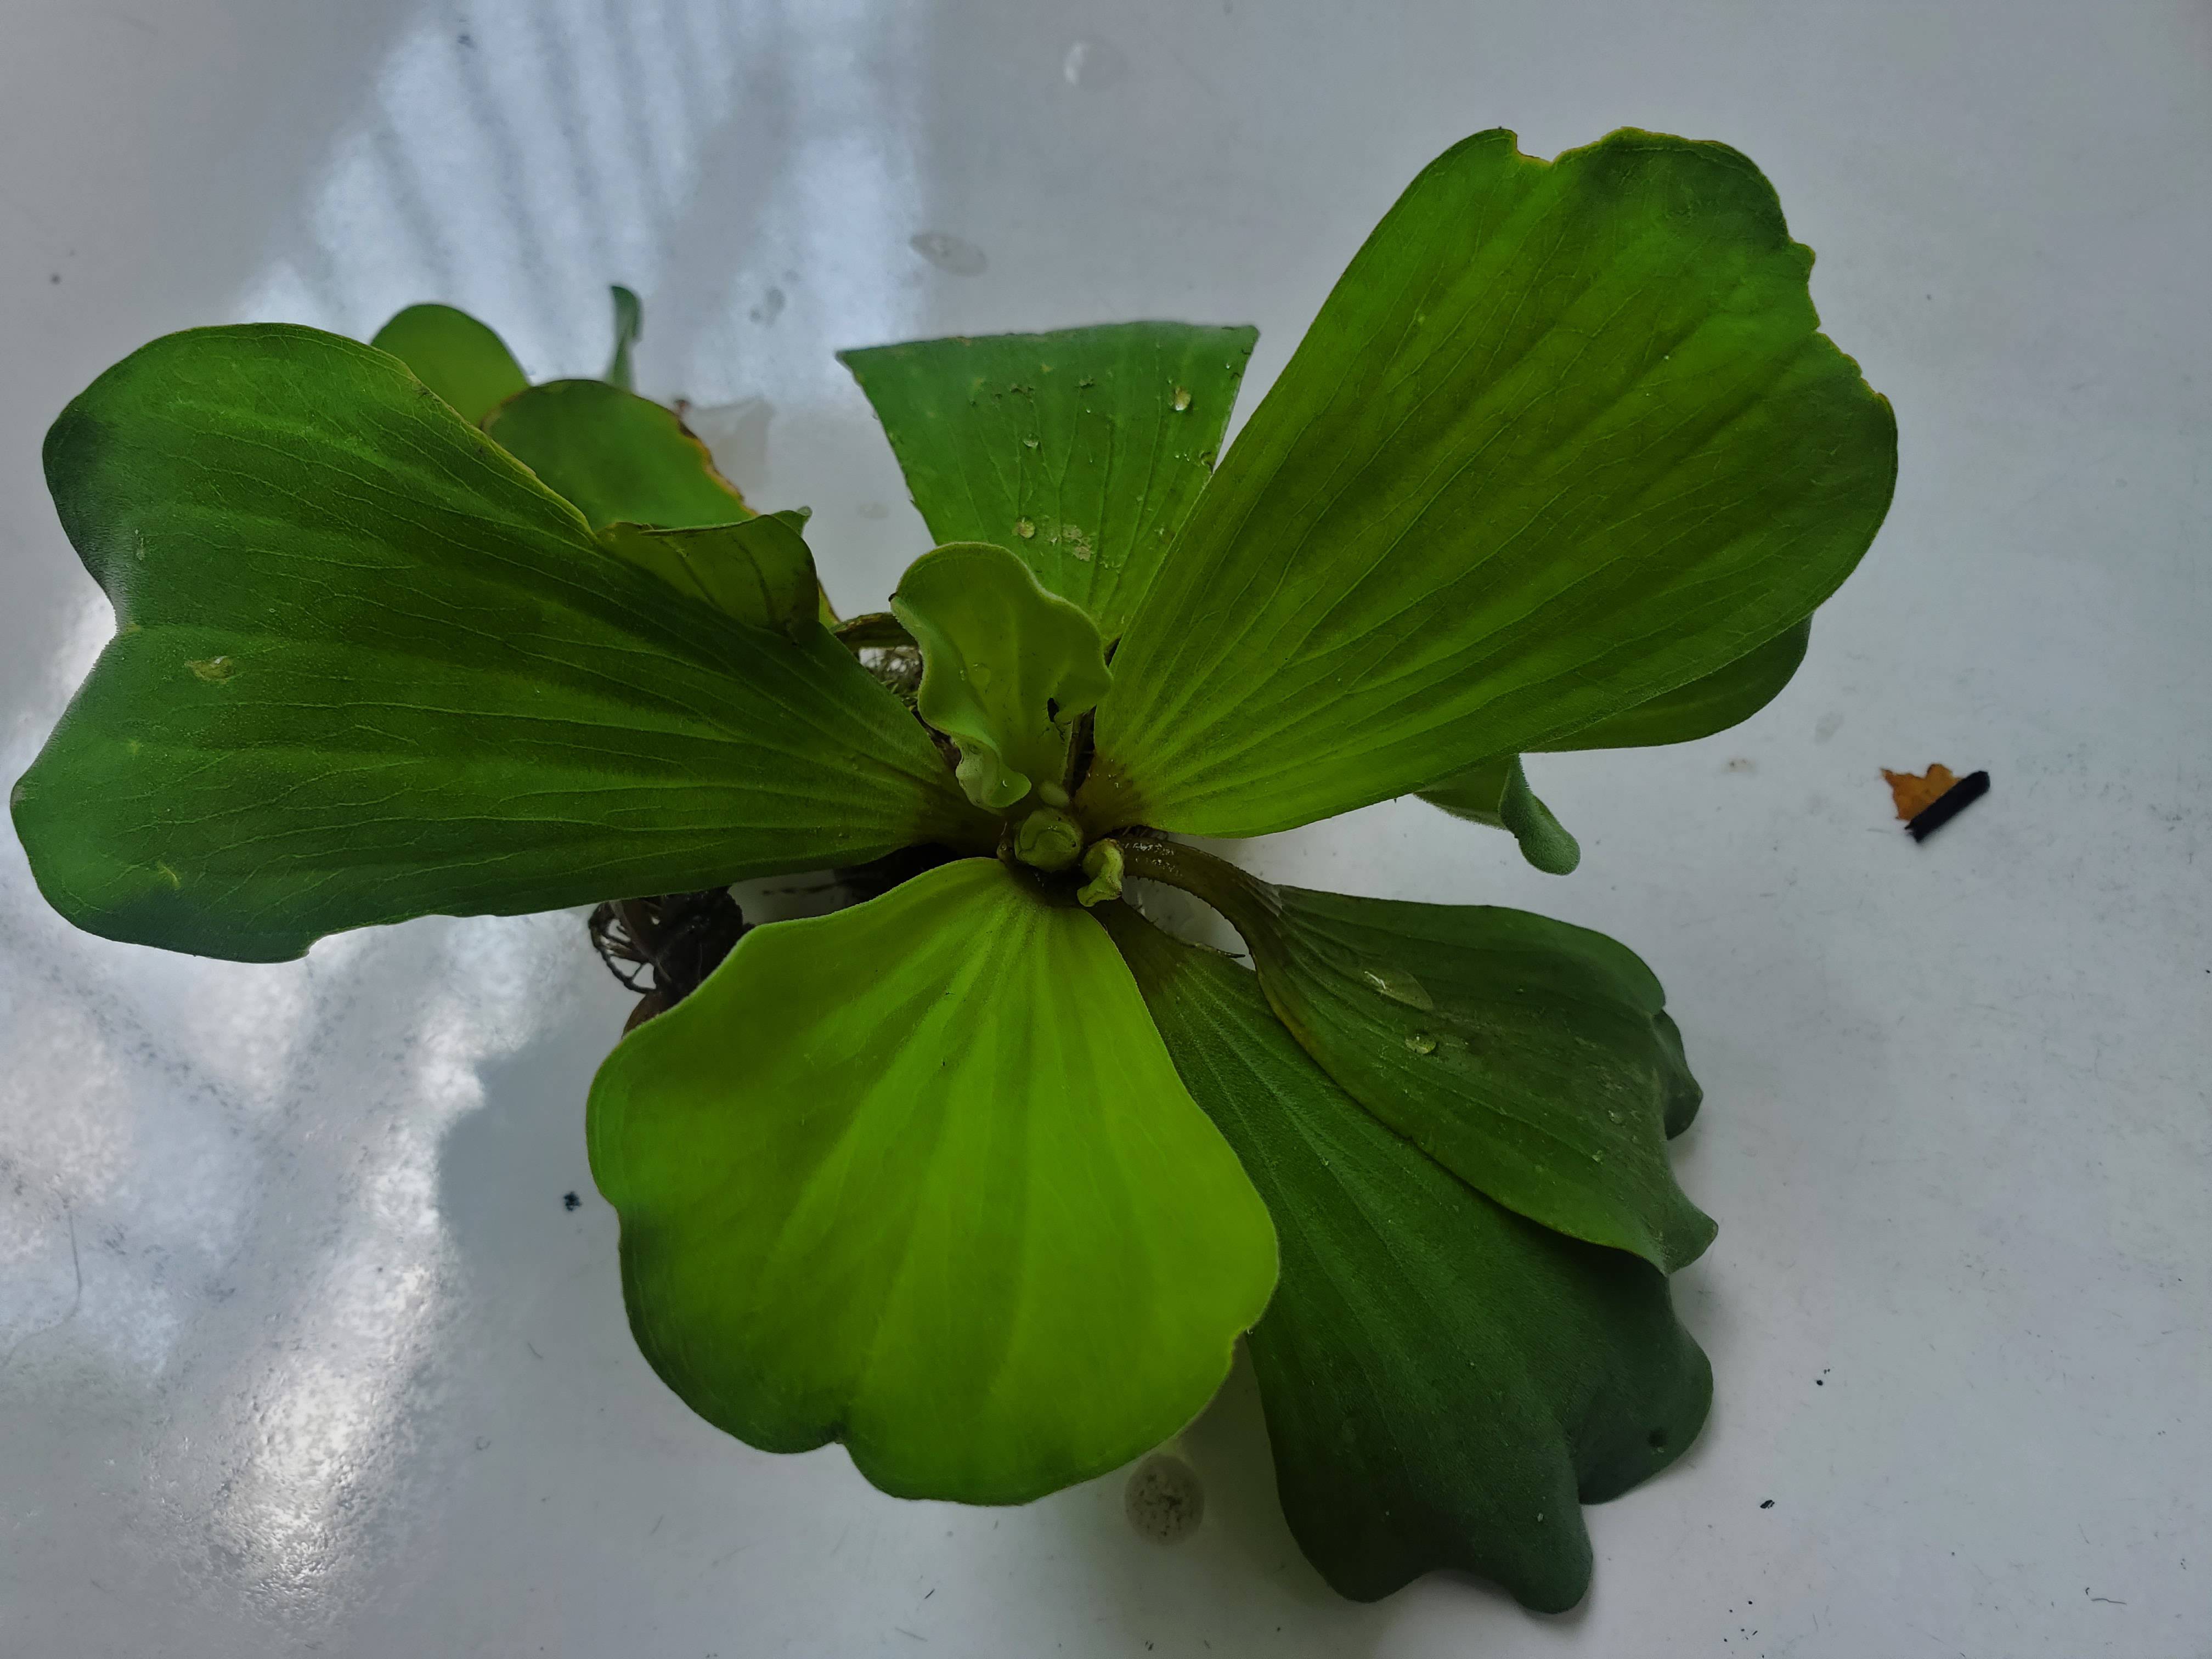
Species: Water Lettuce (Pistia stratiotes)